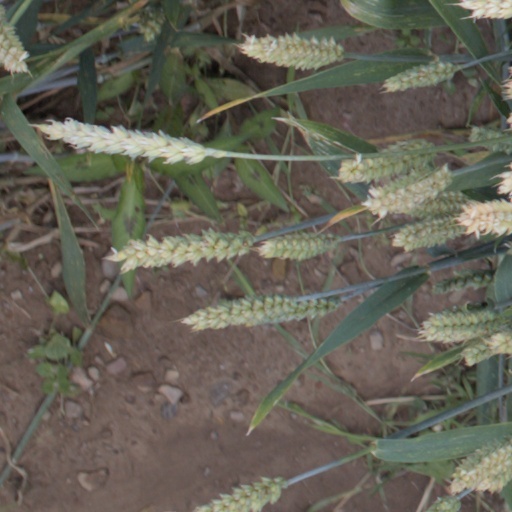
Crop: wheat